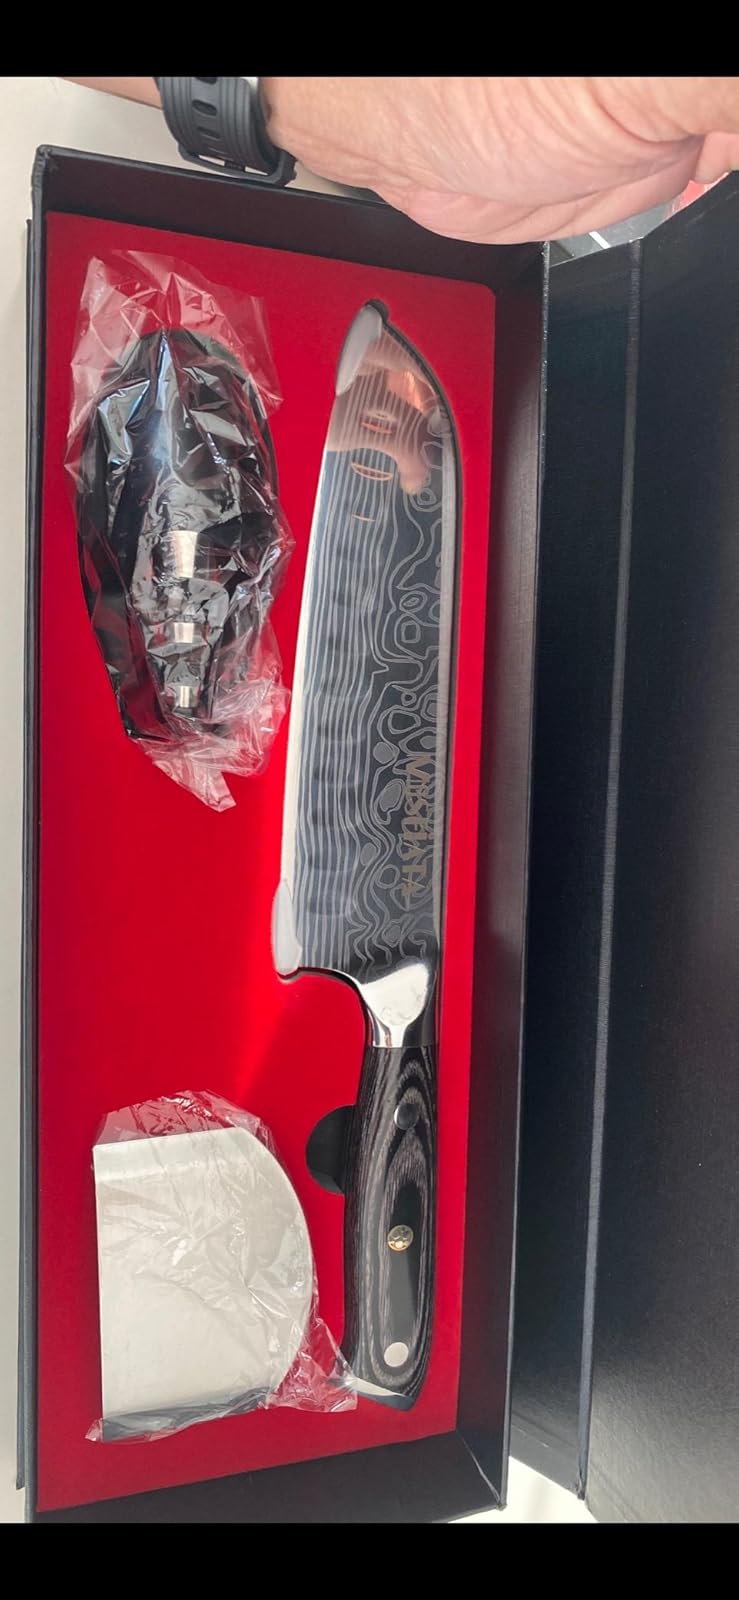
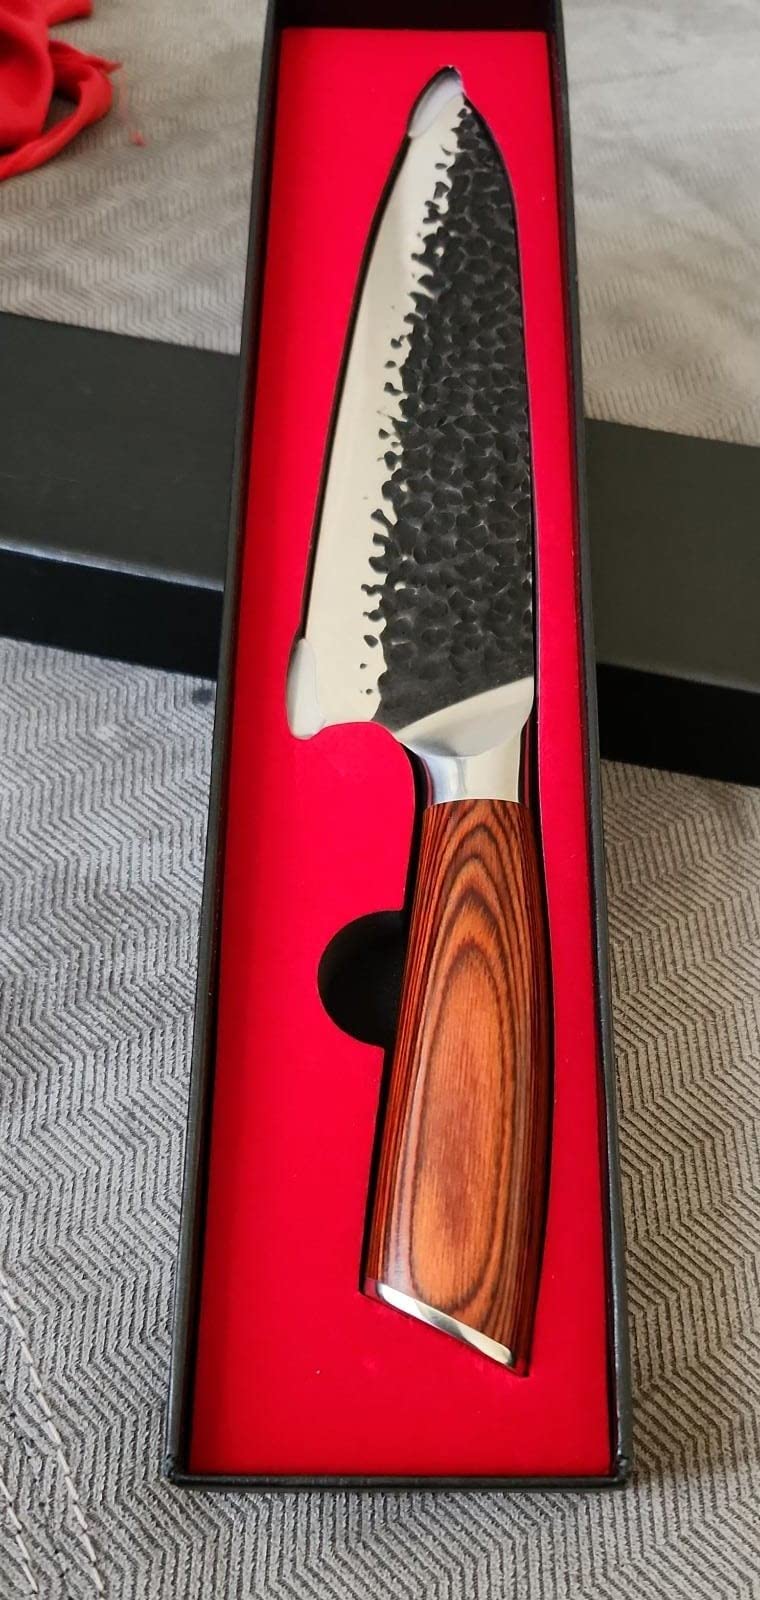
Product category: items_knife
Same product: no